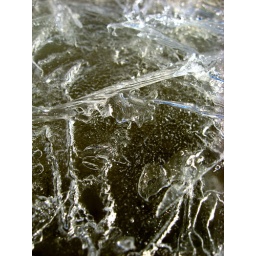
The river of melt water in our back yard had an icy crust on it today.